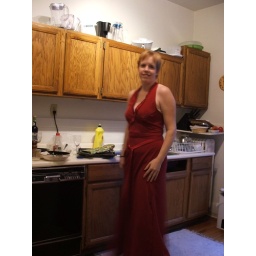
Me in the red dress